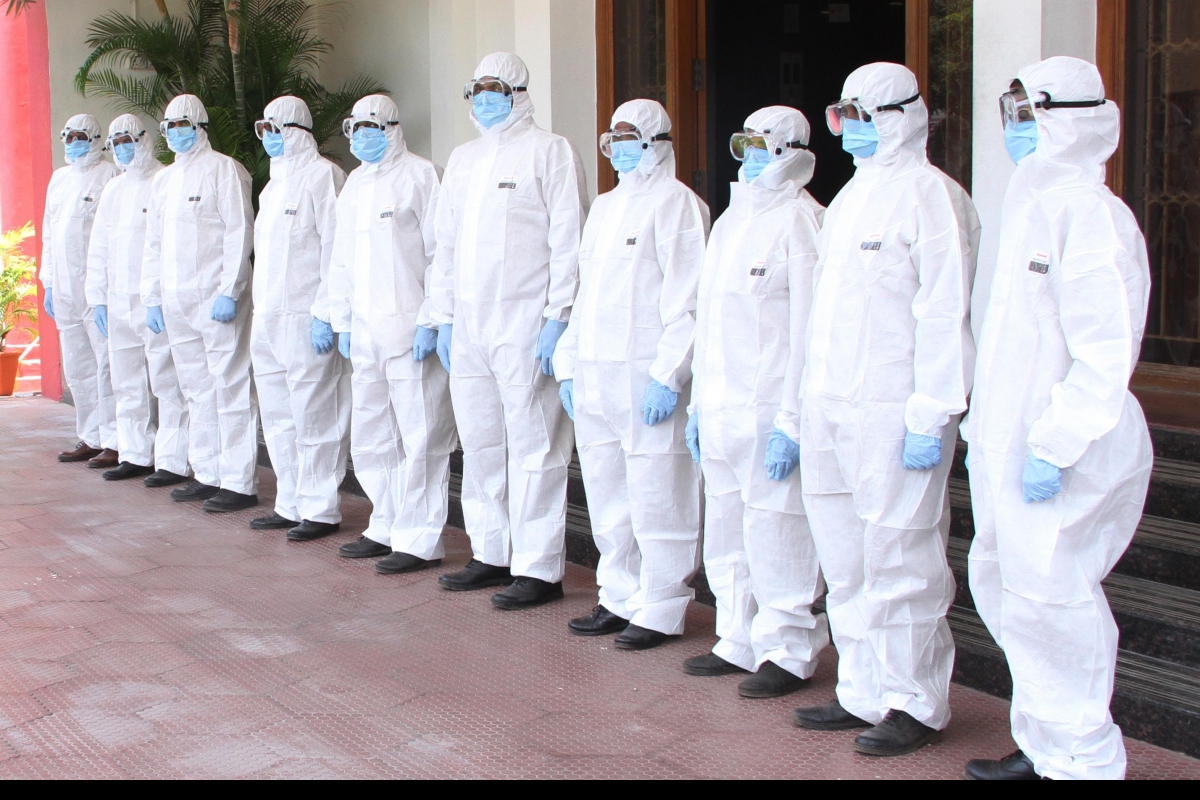
Objects detected:
Mask
Mask
Mask
Mask
Mask
Mask
Mask
Mask
Mask
Mask
Gloves
Gloves
Gloves
Gloves
Gloves
Gloves
Gloves
Gloves
Gloves
Gloves
Coverall
Coverall
Coverall
Coverall
Coverall
Coverall
Coverall
Coverall
Coverall
Coverall